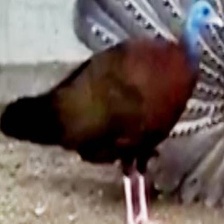
Species: GREAT ARGUS
Scientific name: ARGUSIANUS ARGU